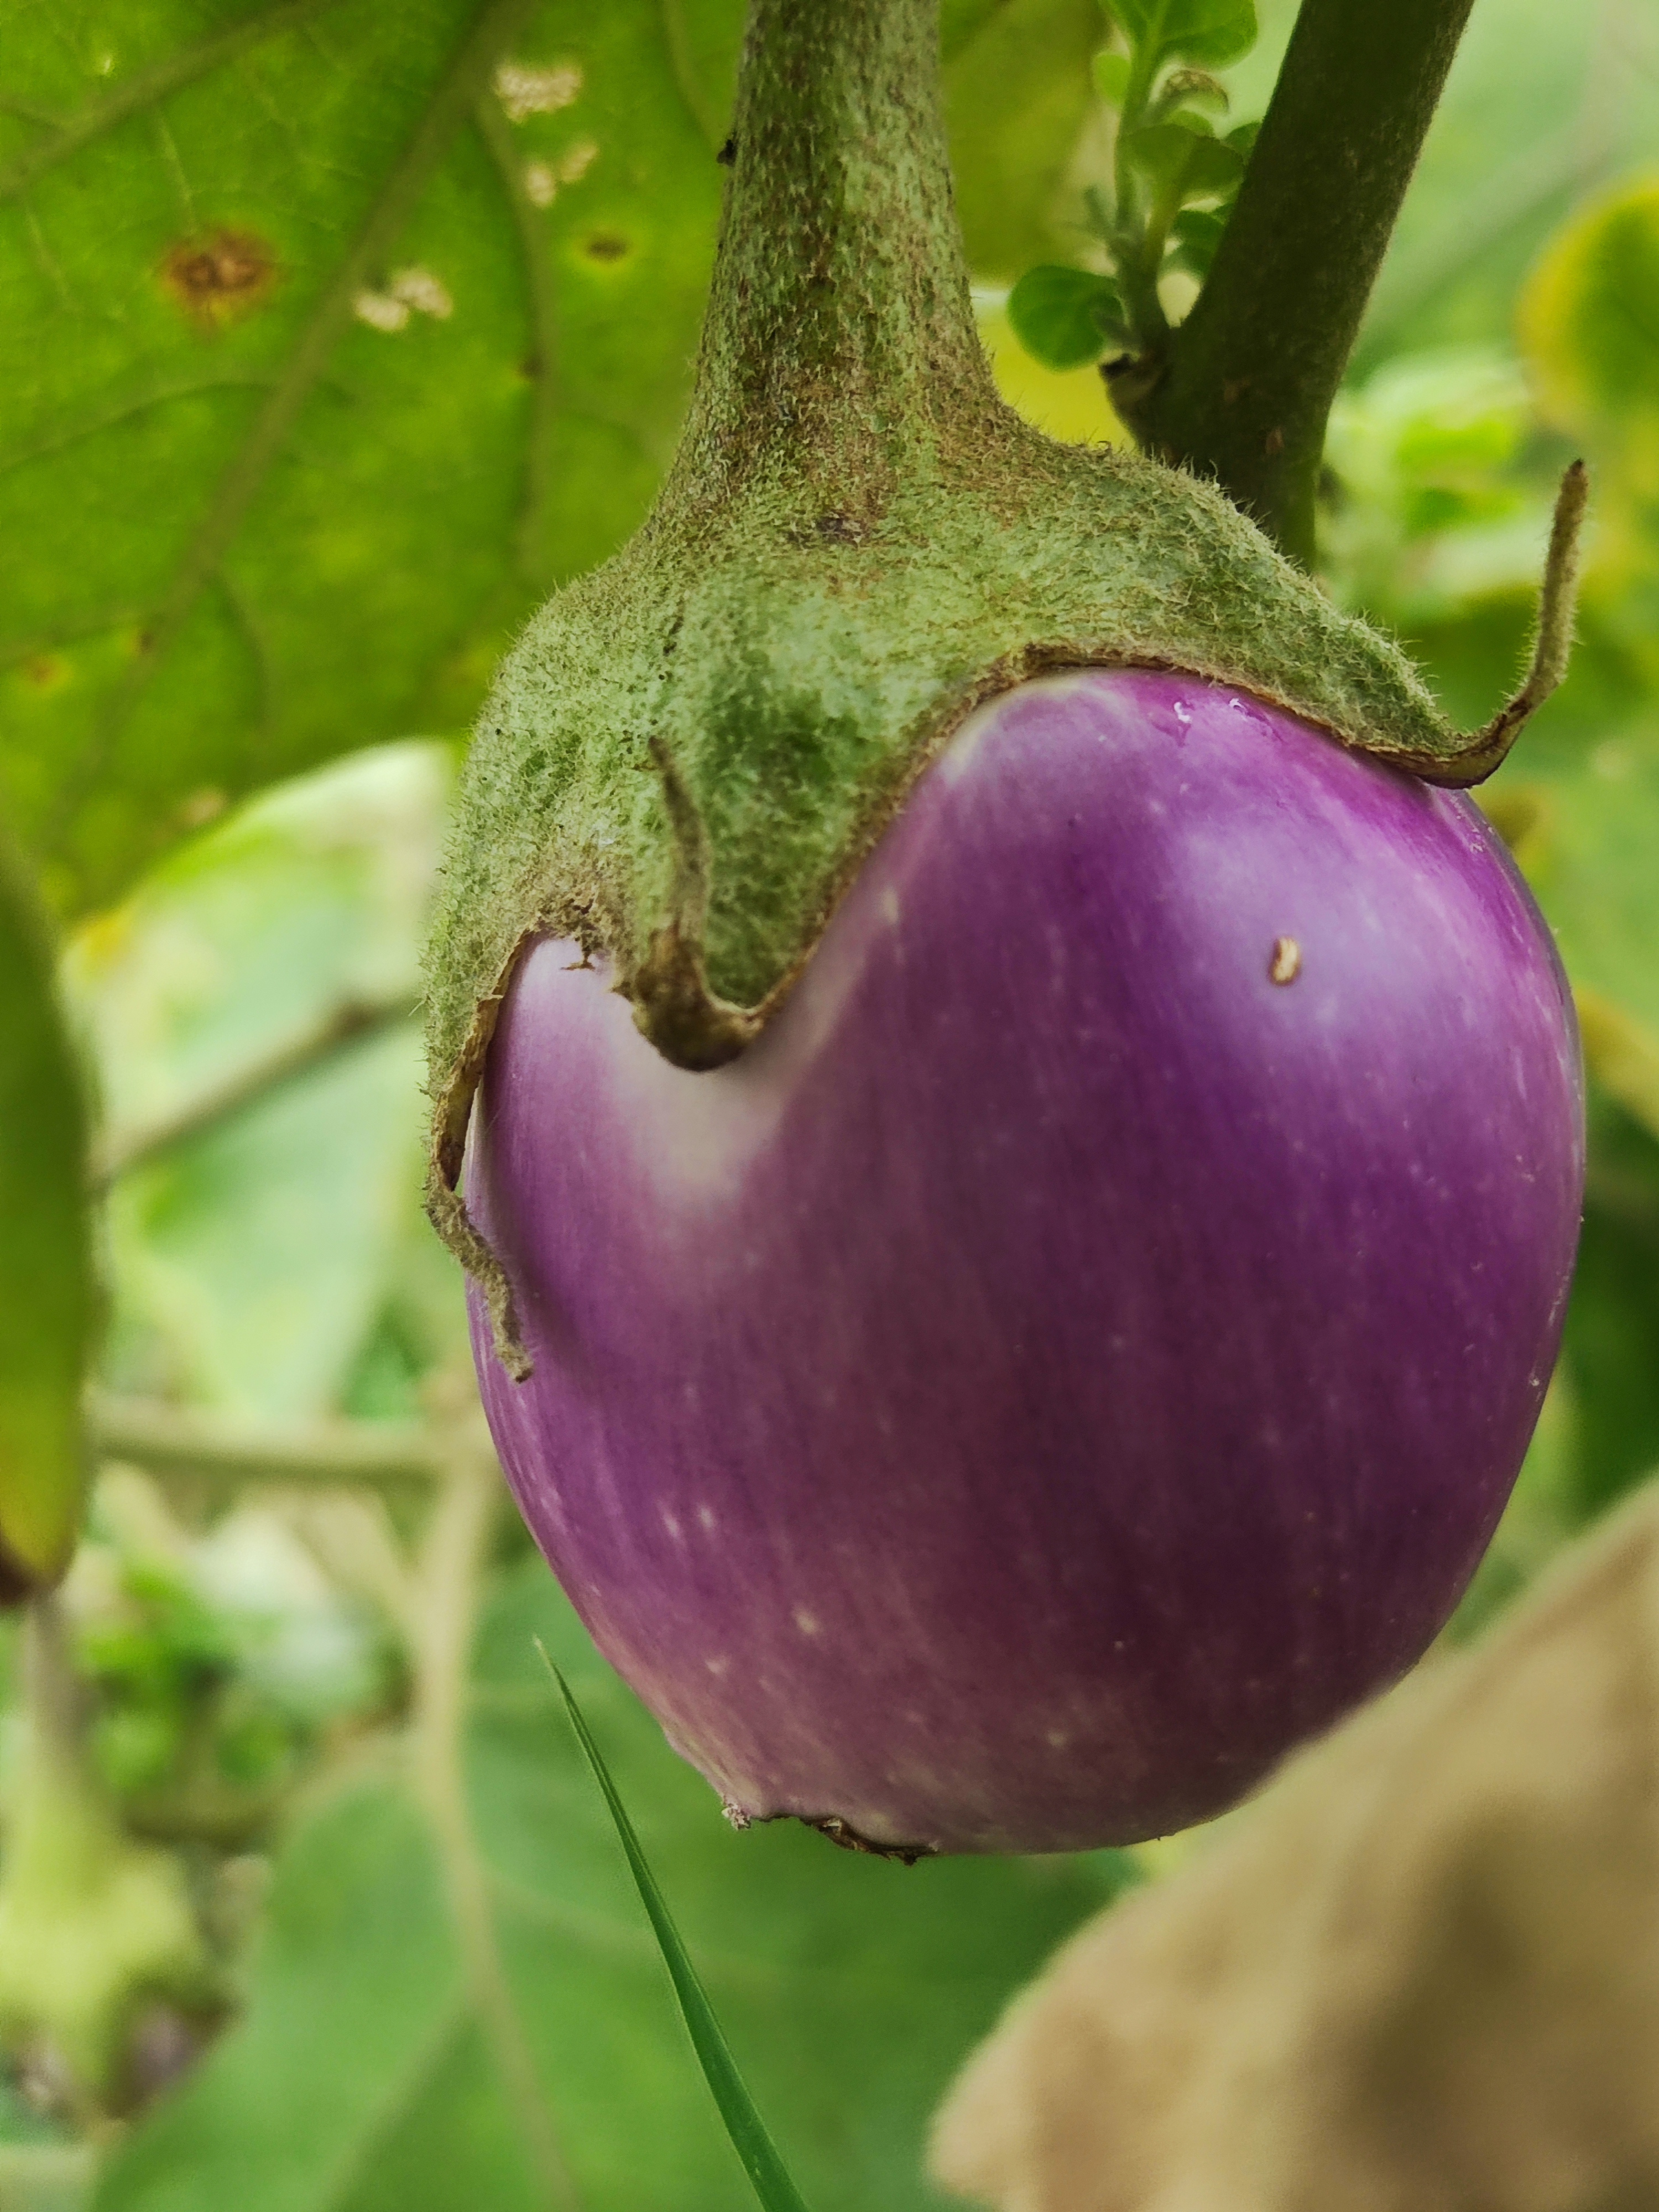
Label: Healty Brinjal